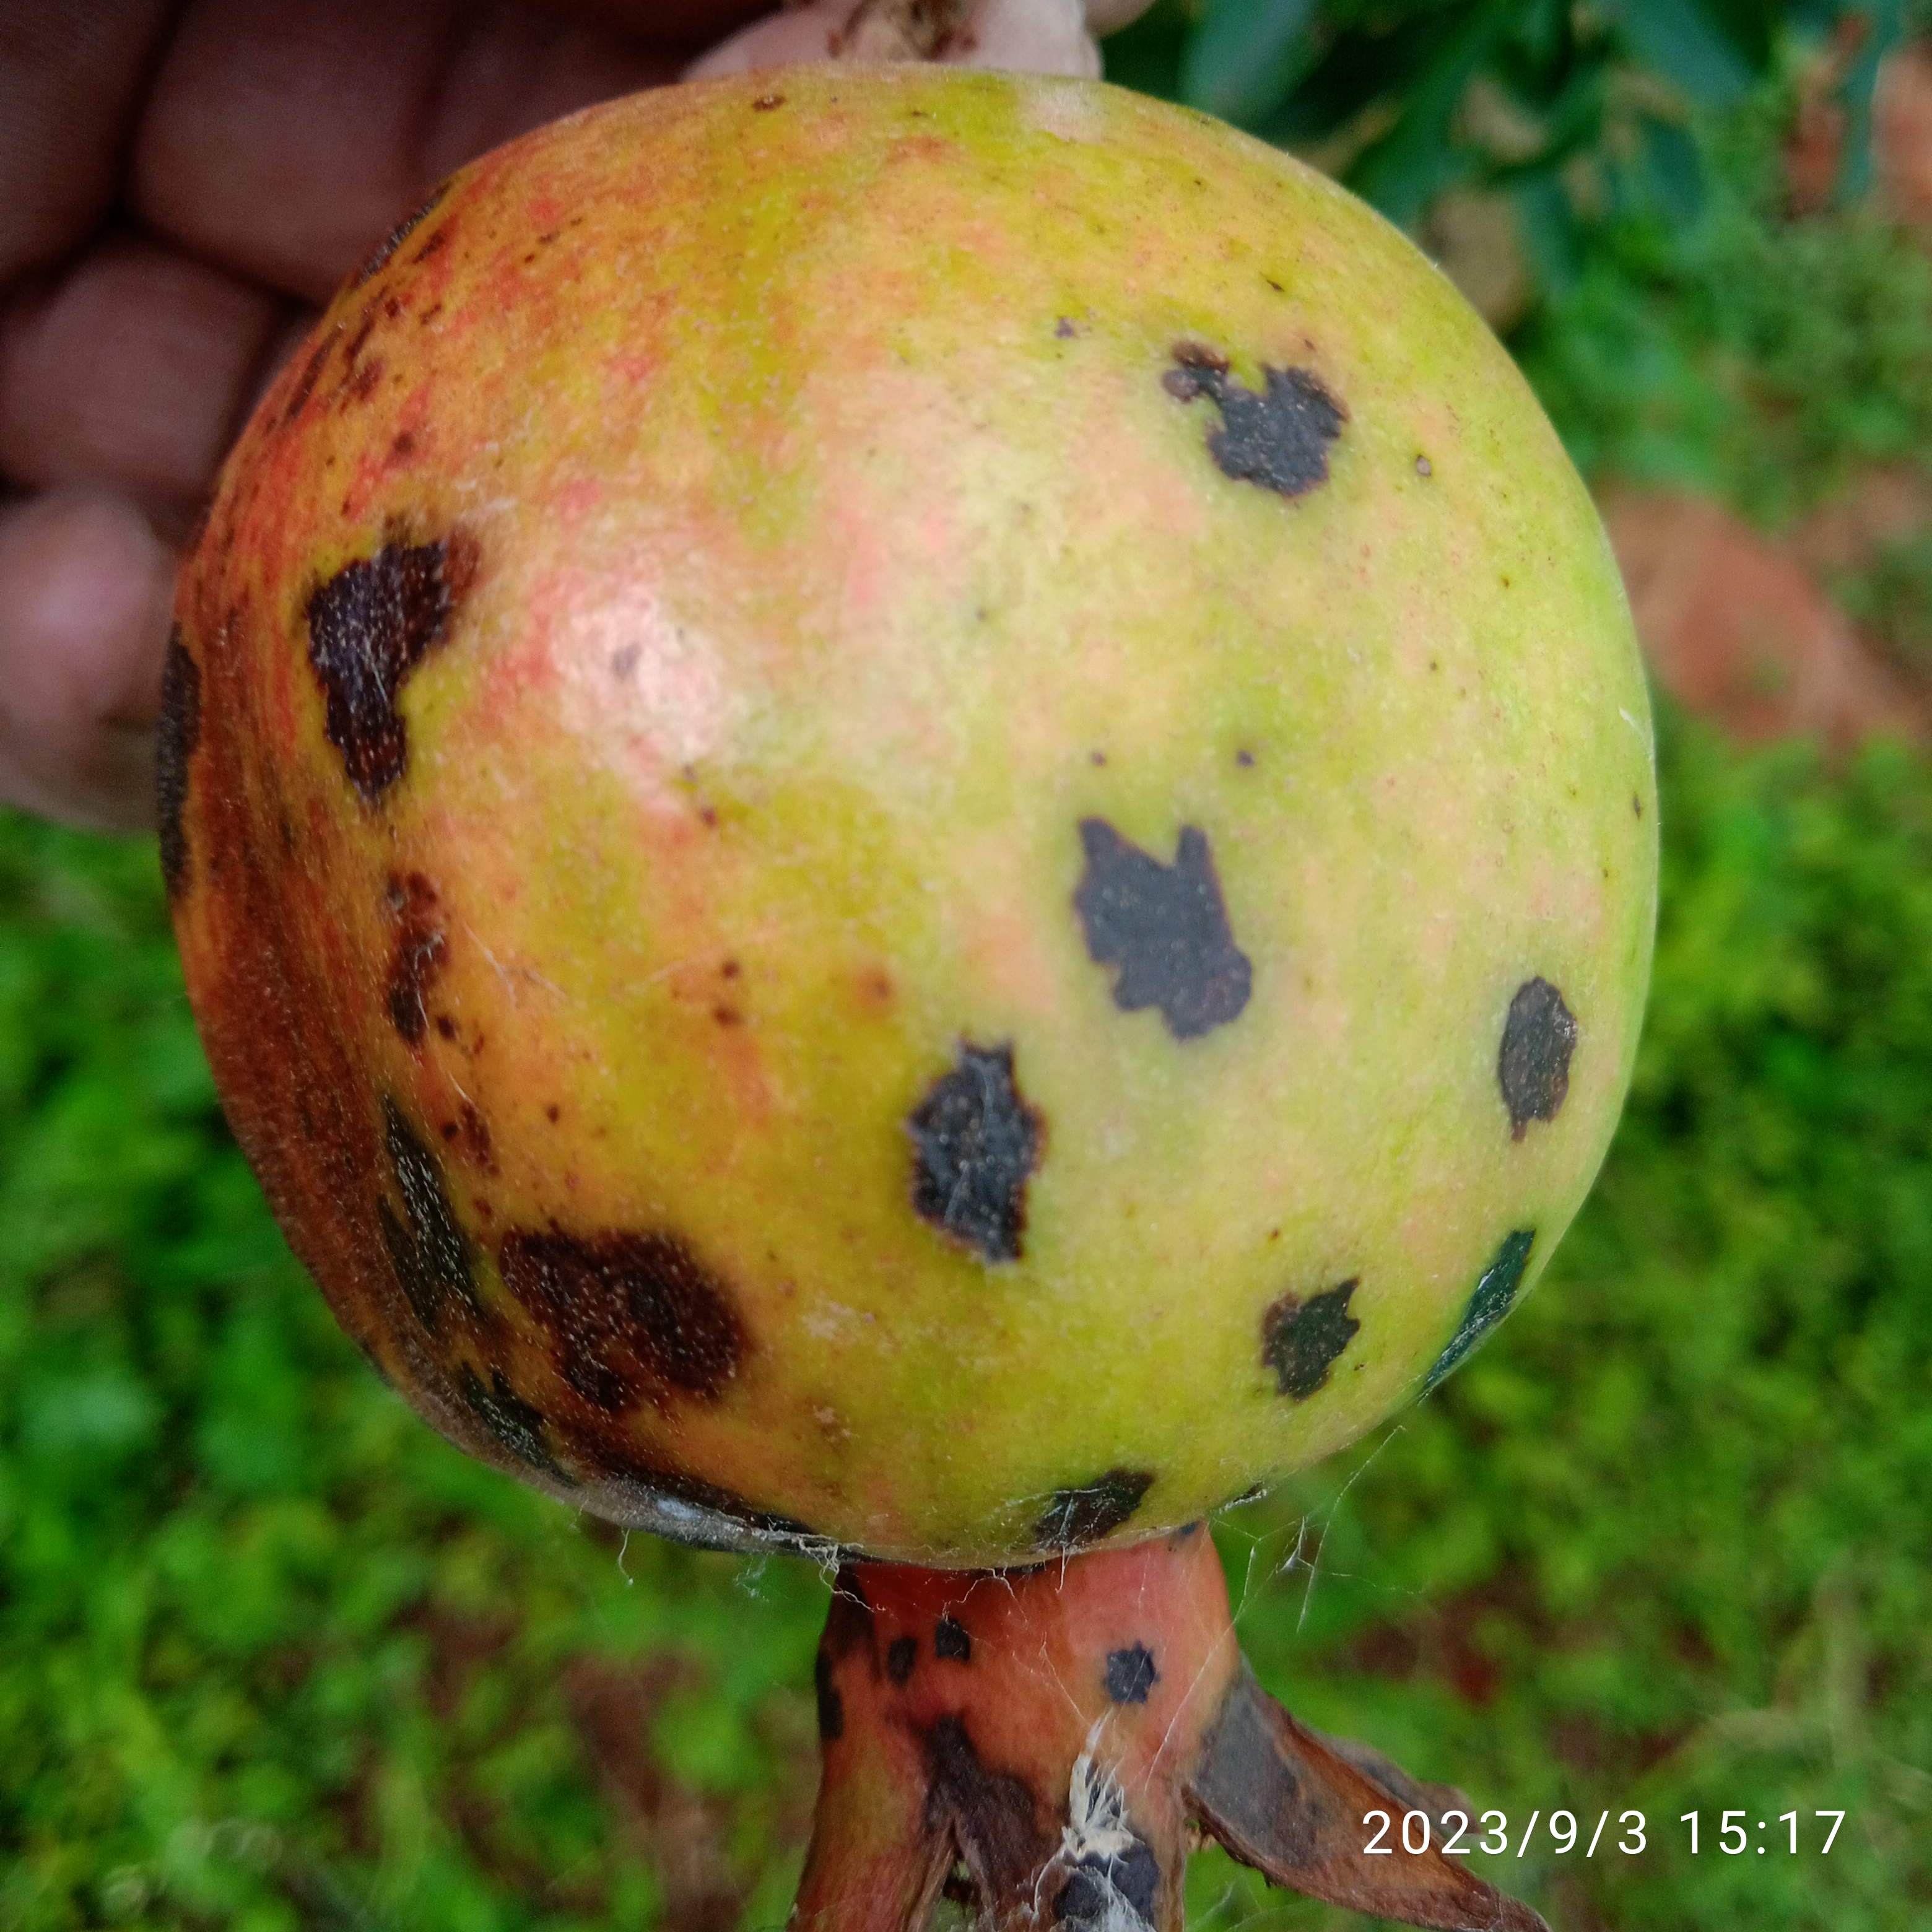
Label: Anthracnose